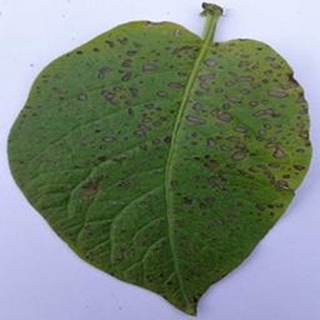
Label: potato_early_blight